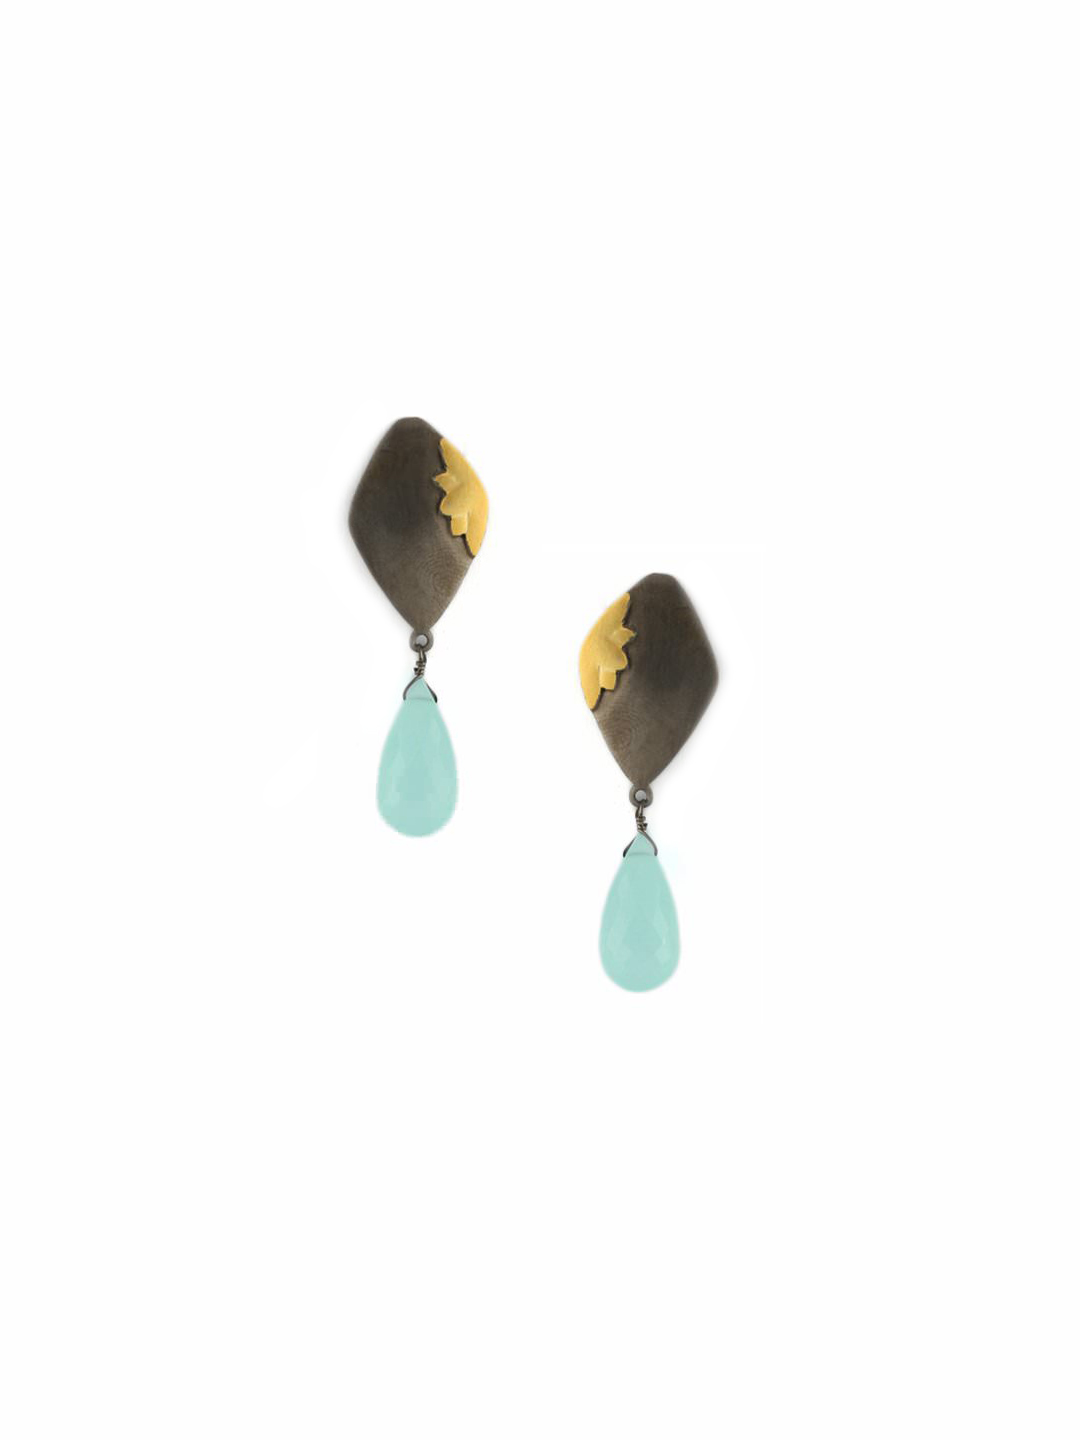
Rreverie Sea Green Earrings
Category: Accessories / Jewellery / Earrings
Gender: Women
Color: Sea Green
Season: Fall 2012
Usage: Casual